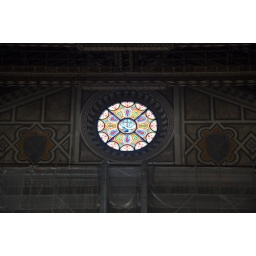
The rose window above the main door inside Santa Croce in Florence, Italy